Kan Air

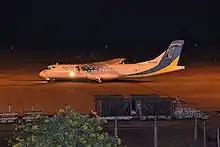
Kan Air ATR 72–500, Khon Kaen Airport, (December 2014)

With its base in Don Mueang, Kan Air operated daily and weekly scheduled service to destinations in northern, northeastern, and central Thailand.